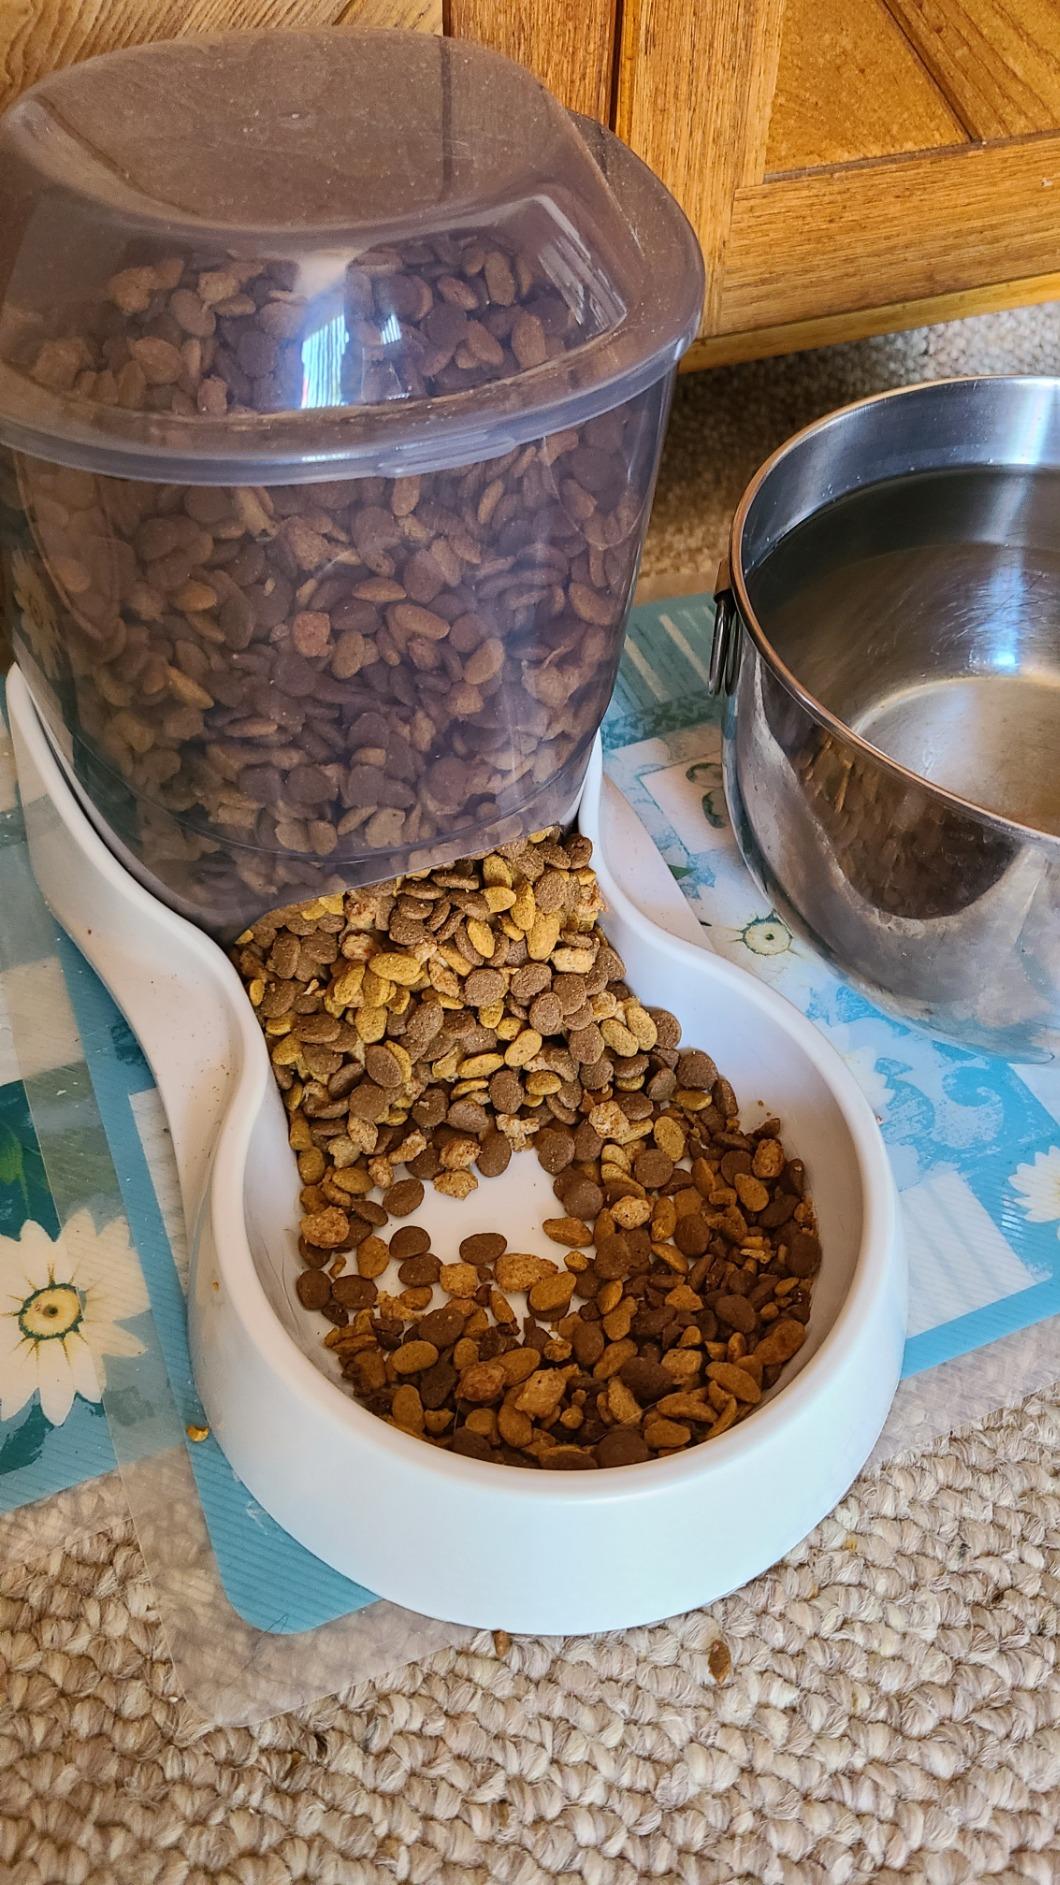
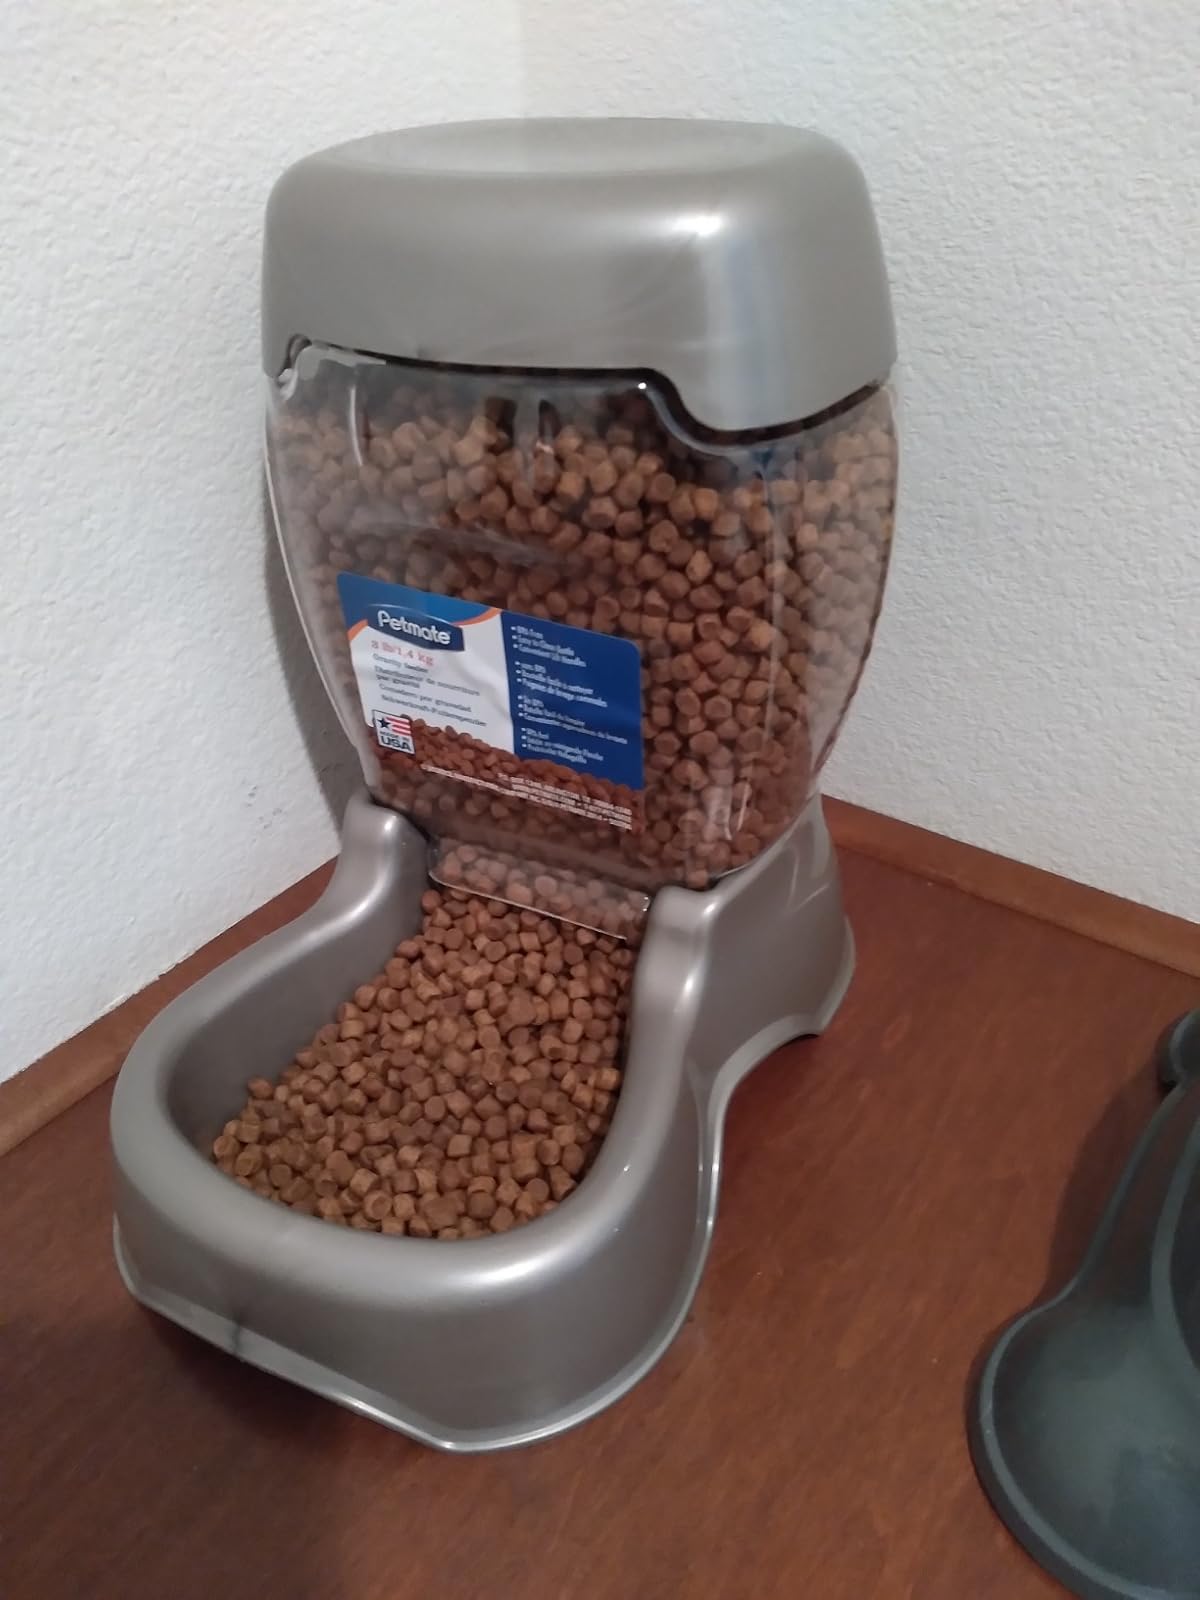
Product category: items_feeder
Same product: no